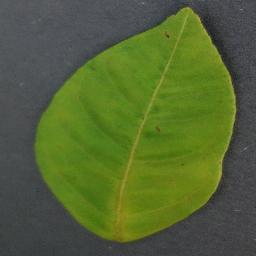
Label: Orange___Haunglongbing_(Citrus_greening)